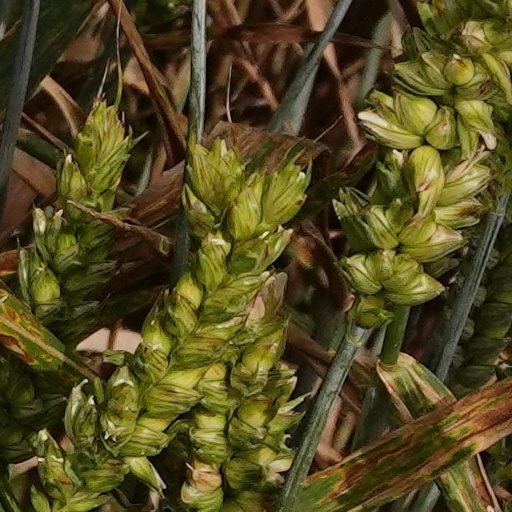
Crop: wheat